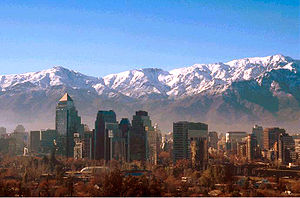
Santiago (region)
Udsigt over Santiago med Andesbjergene i baggrunden
Santiago Hovedstadsregionen er en af Chiles regioner og den eneste uden direkte adgang til Stillehavet. Regionen er opkaldt efter landets hovedstad, som ligger i regionen, og den er desuden den eneste af regionerne, der ikke har et romertal knyttet til navnet.